Jim Joyce

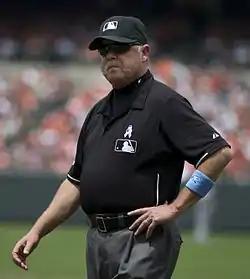
Joyce in 2013

James Alfred Joyce III (born October 3, 1955) is an American former professional baseball umpire who worked in the American League (AL) from 1987 to 1999 and throughout Major League Baseball (MLB) from 2000 to 2016. He wore uniform number 6 while in the AL and number 66 for MLB. His loud and enthusiastic strike calls drew comparisons to that of retired umpire Bruce Froemming. Though his umpiring was generally praised by players and coaches, Joyce is best known for his incorrect call in Armando Galarraga's near-perfect game in June 2010.